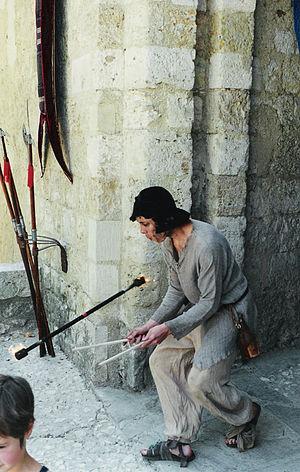
Jongleur déguisé en manant à la porte de Sarrant (France, Gers).